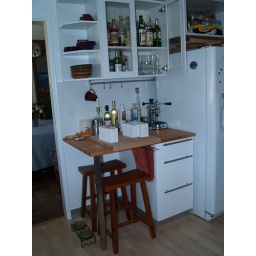
i had a kitchen computer on this desk, beside the La Pavoni espresso maker